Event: Nepal Earthquake
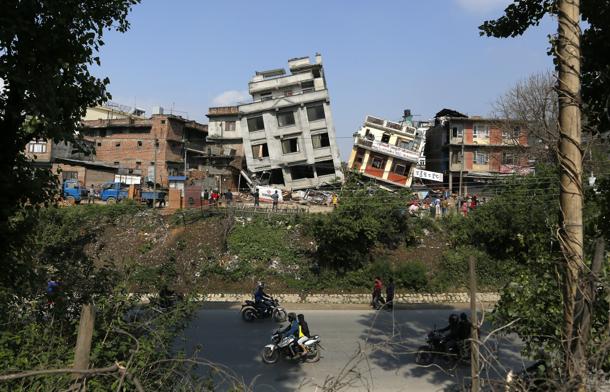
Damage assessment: damage